Carol Bush (Oklahoma politician)

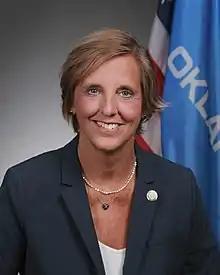

Carol Bush is an American politician who is the Tulsa City Councilor for the 9th district since 2024 and who represented the 70th district in the Oklahoma House of Representatives from 2016 to 2022.